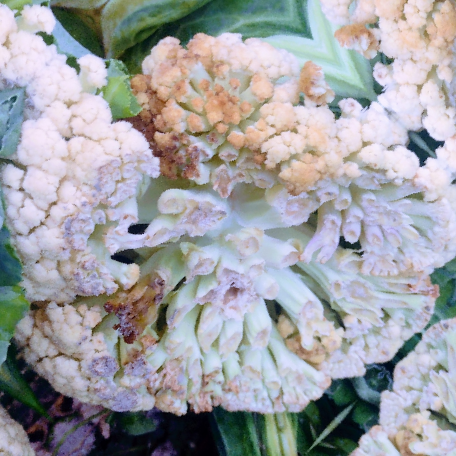
Label: Bacterial spot rot